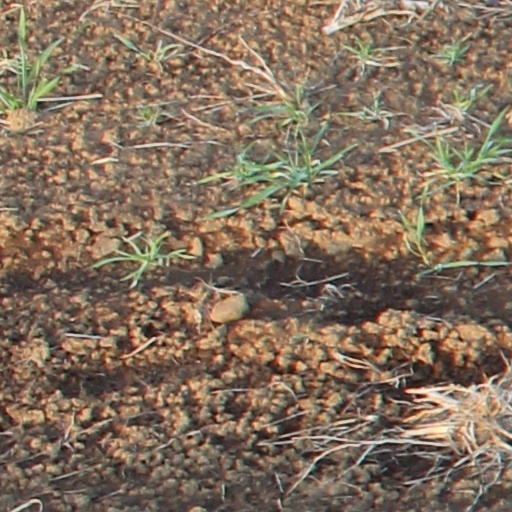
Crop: wheat